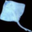
Label: ray